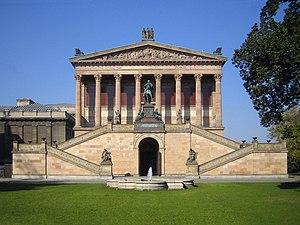
La culture de l'Allemagne, pays de l'Europe centrale, désigne d'abord les pratiques culturelles observables de ses habitants.
La Alte Nationalgalerie est un musée situé sur l'île aux musées à Berlin. Inauguré en 1876 et rouvert en 2001, cet édifice de style néo-classique qui se présente comme un temple romain, est consacré à l'art allemand du XIXᵉ siècle et aux impressionnistes français.